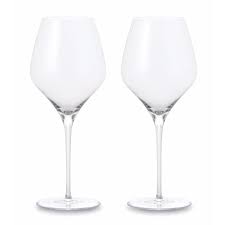
Label: glass